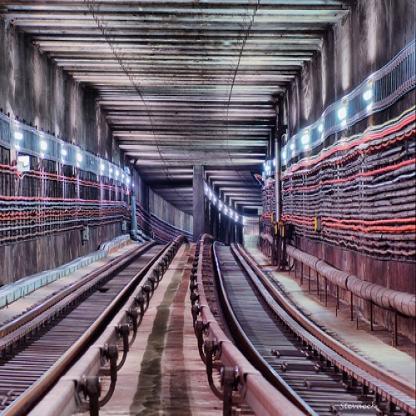
Scene: Indoor